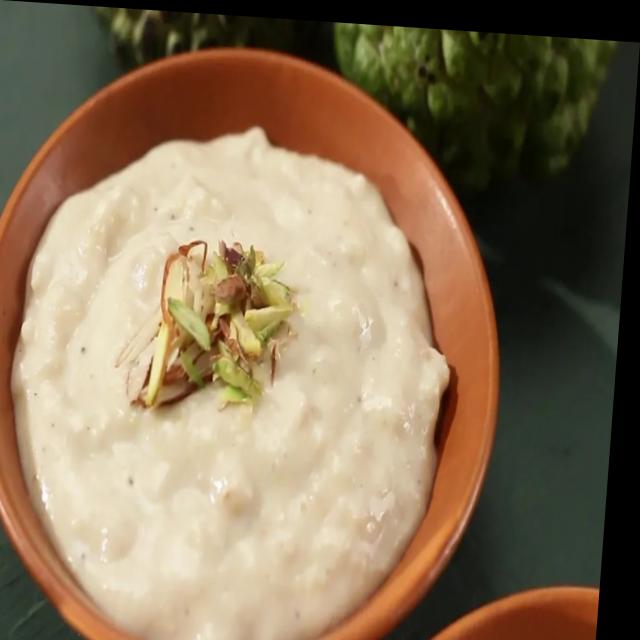
Dish: kheer